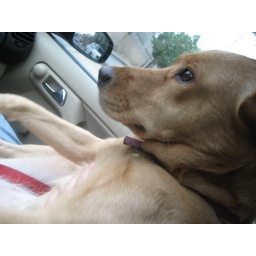
sitting in the car